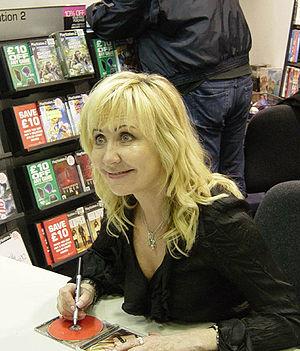
Lulu Kennedy-Cairns, née Marie McDonald McLaughlin Lawrie le 3 novembre 1948 à Lennoxtown, Stirlingshire en Écosse est une chanteuse écossaise, elle fut aussi actrice, compositrice et animatrice de télévision.